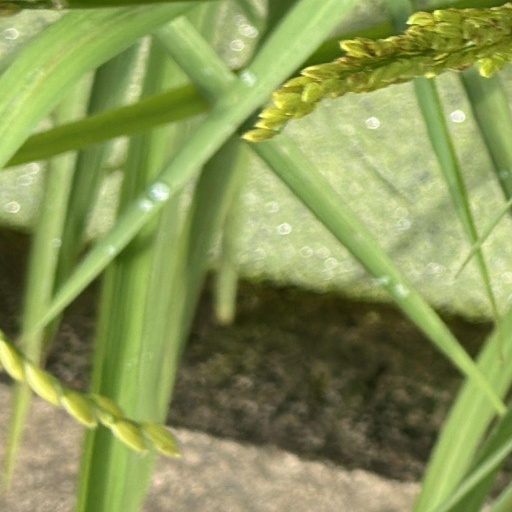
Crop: rice